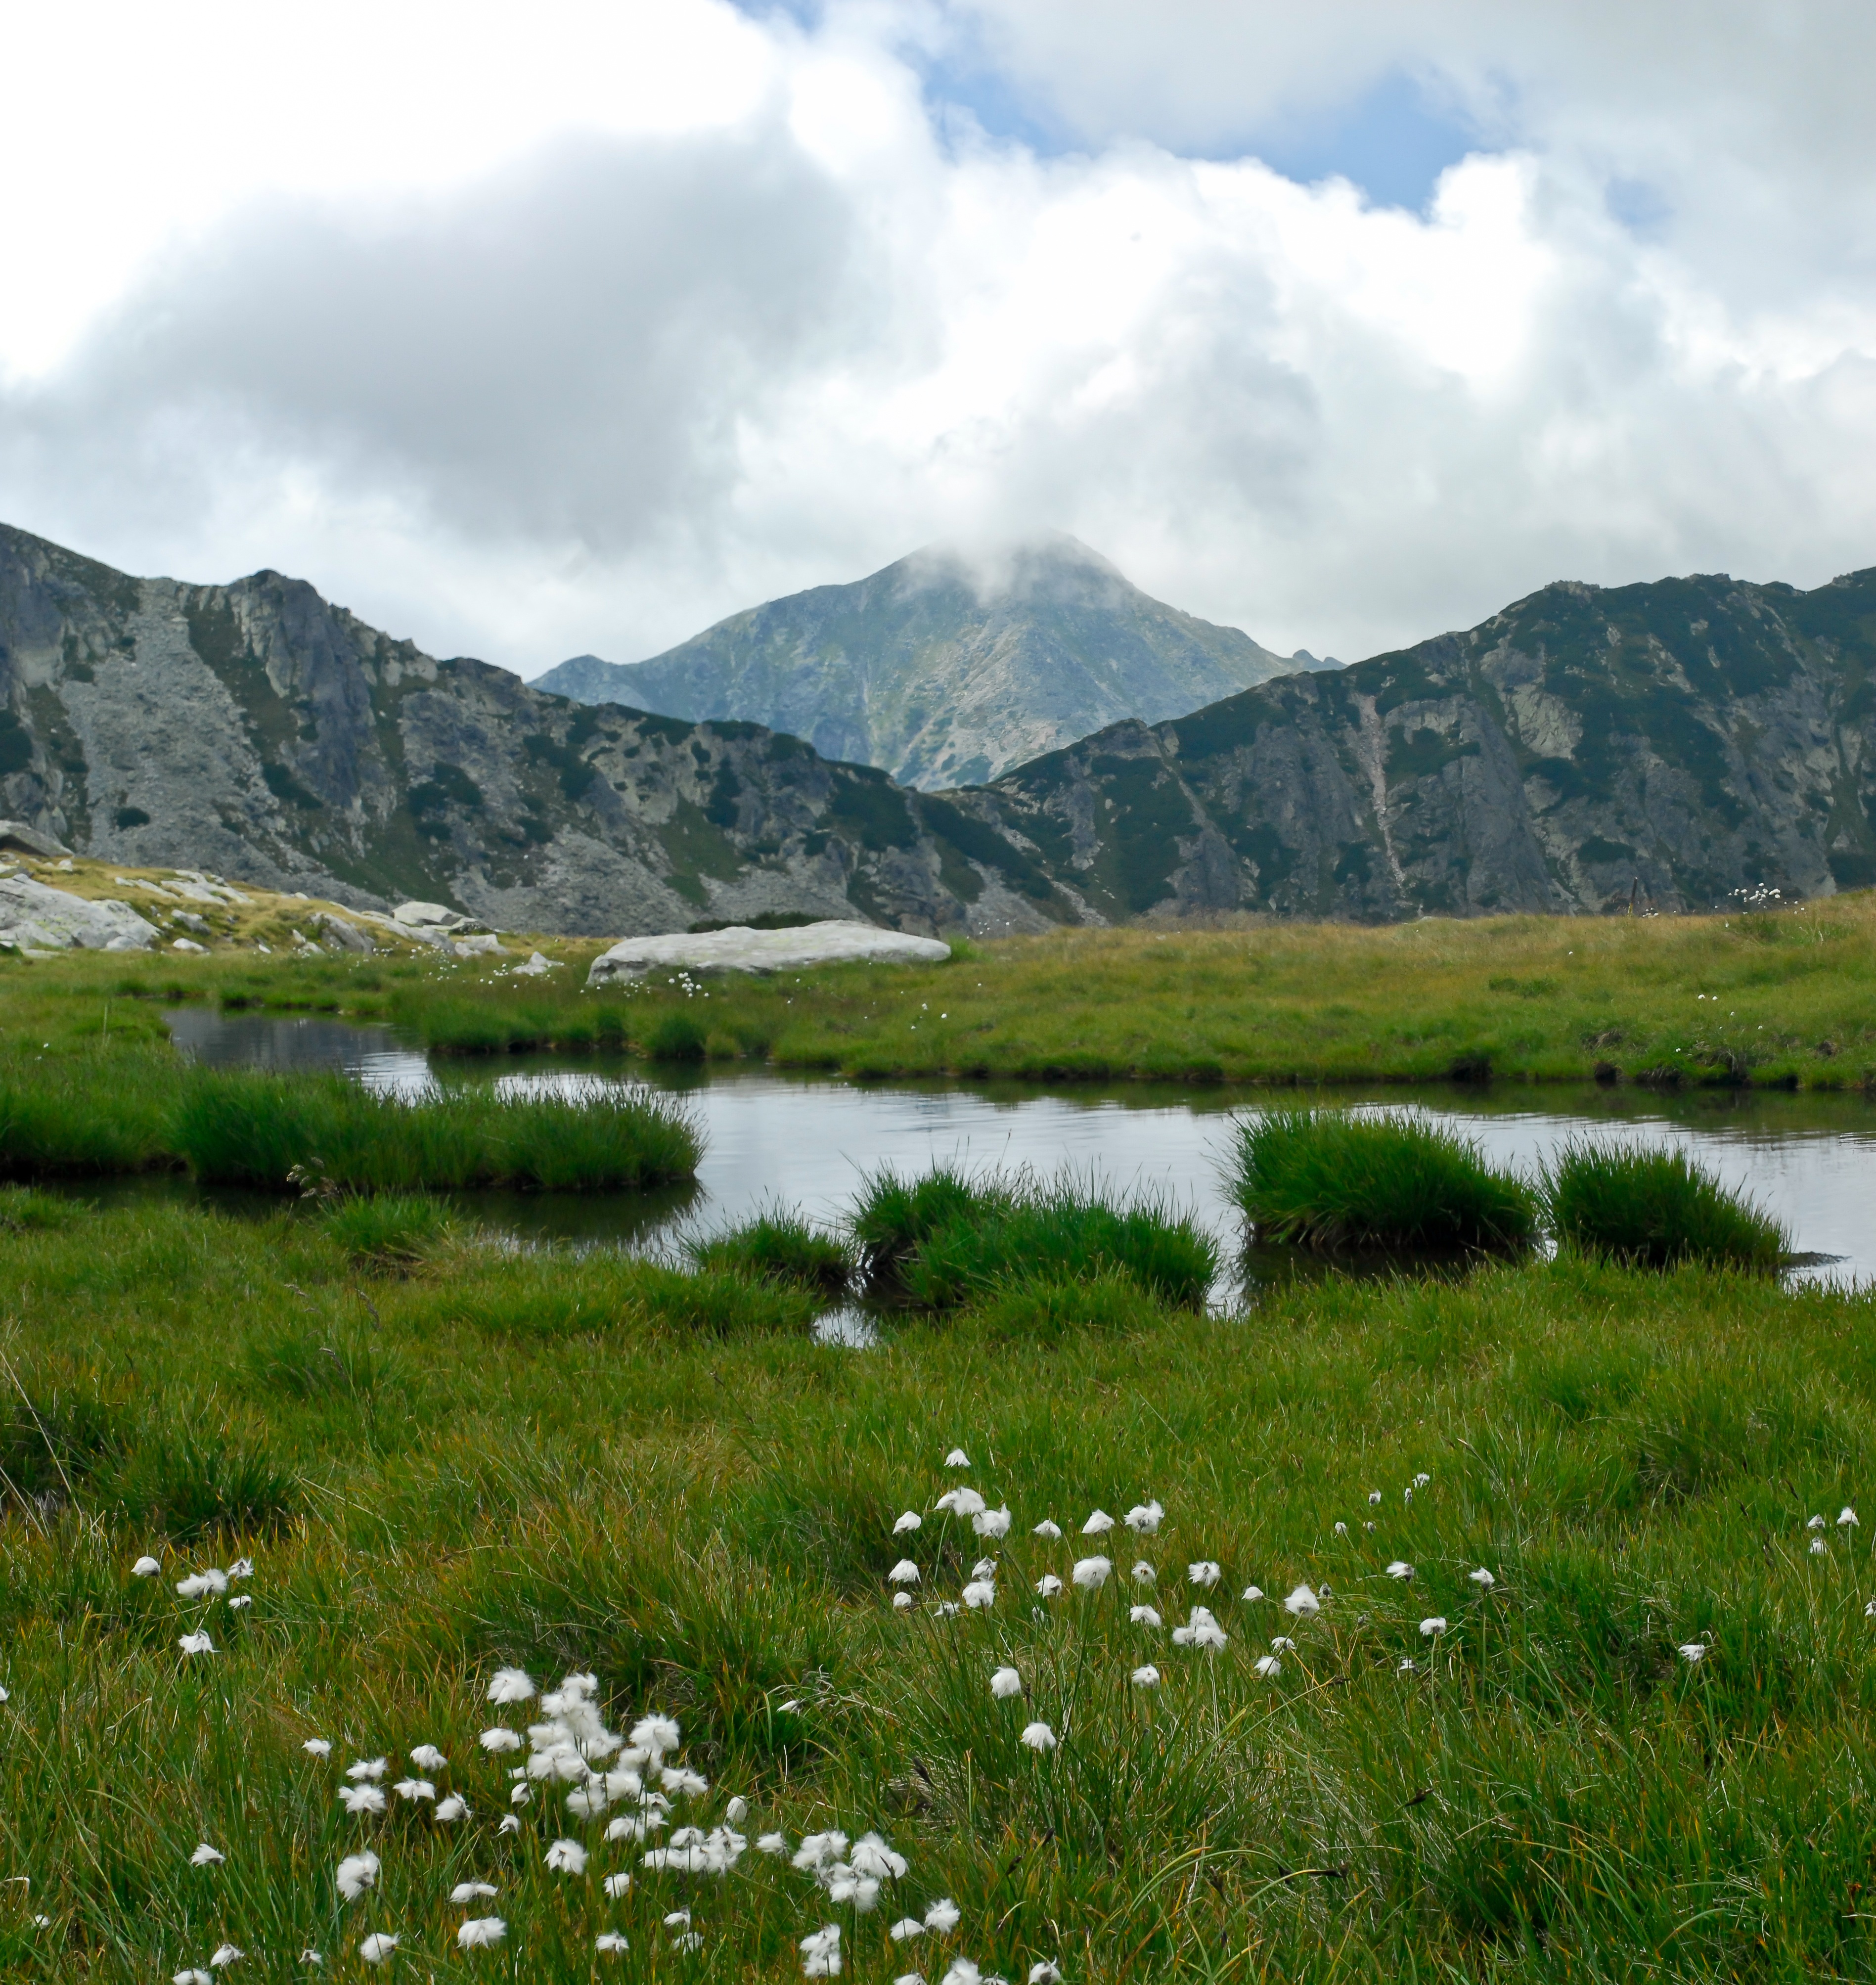
landscape, nature, wilderness, mountain, cloud, meadow, prairie, hill, lake, valley, mountain range, summer, idyllic, spring, heaven, pasture, reservoir, highland, flora, ridge, plain, alps, grassland, wetland, bog, plateau, fell, habitat, loch, ecosystem, tundra, steppe, landform, tarn, mountain pass, natural environment, geographical feature, mountainous landforms